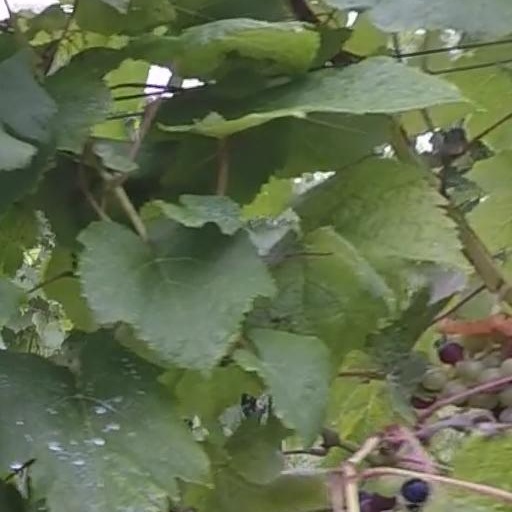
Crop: grape